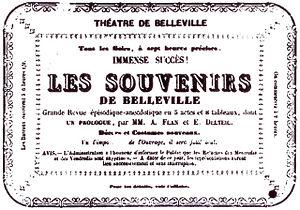
Annonce d'un spectacle au Théâtre de Belleville en 1859.
Alexandre Flan est un chansonnier, vaudevilliste, poète et goguettier français.
Le théâtre de Belleville est une salle de spectacle inaugurée en 1828 et disparue en 1962. Il s'élevait dans le village de Belleville, cour Lesage, à la hauteur du 46 de la rue de Paris.